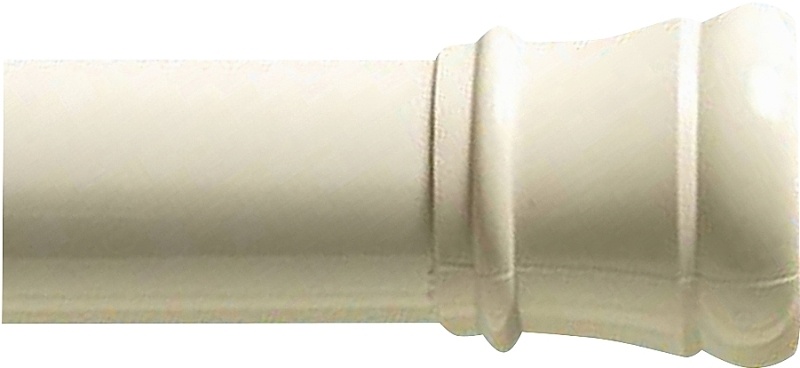
Zenna Home 608W/604W Shower Curtain Rod, 34-1/2 to 60 in L Adjustable, 1-1/4 in Dia Rod, Steel
Brand: Zenna Home
Rod install easily in showers without cutting or drilling. Its patented TwistTight mechanism offers great strength and durability. Unit: EA UPC: 043197126085 Model Number: 608W/604W
Category: Home & Garden > Bathroom Accessories > Shower Rods